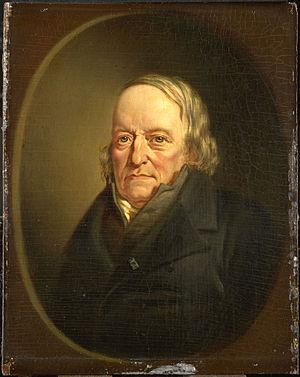
Jean Kinker, en latin et en néerlandais Johannes Kinker, né à Nieuwer-Amstel le 1ᵉʳ janvier 1764 et décédé à Amsterdam le 16 septembre 1845, est un médecin, juriste, avocat, philosophe, philologue, poète et écrivain de langue néerlandaise, latine et française.